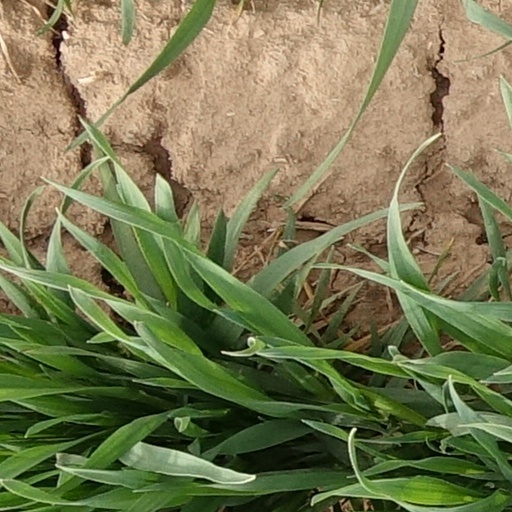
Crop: wheat